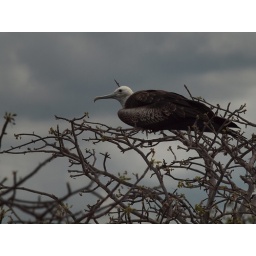
2-18 thursday frigate bird in tree north seymour island galapagos